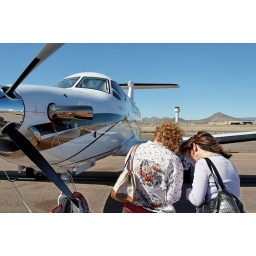
Mary and Rita figuring out a telephone by a private plane at the Deer Valley airfield